George Francis Abercrombie

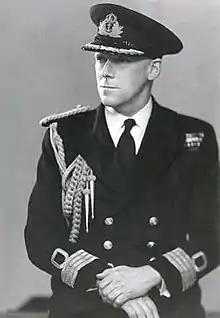
Surgeon-Captain George Abercrombie

George Francis Abercrombie, (25 June 1896 – 25 September 1978) was a British physician who worked as a general practitioner (GP). In 1952, he co-founded the College of General Practitioners, later granted the royal prefix and renamed the Royal College of General Practitioners (RCGP). He became its president in 1967.